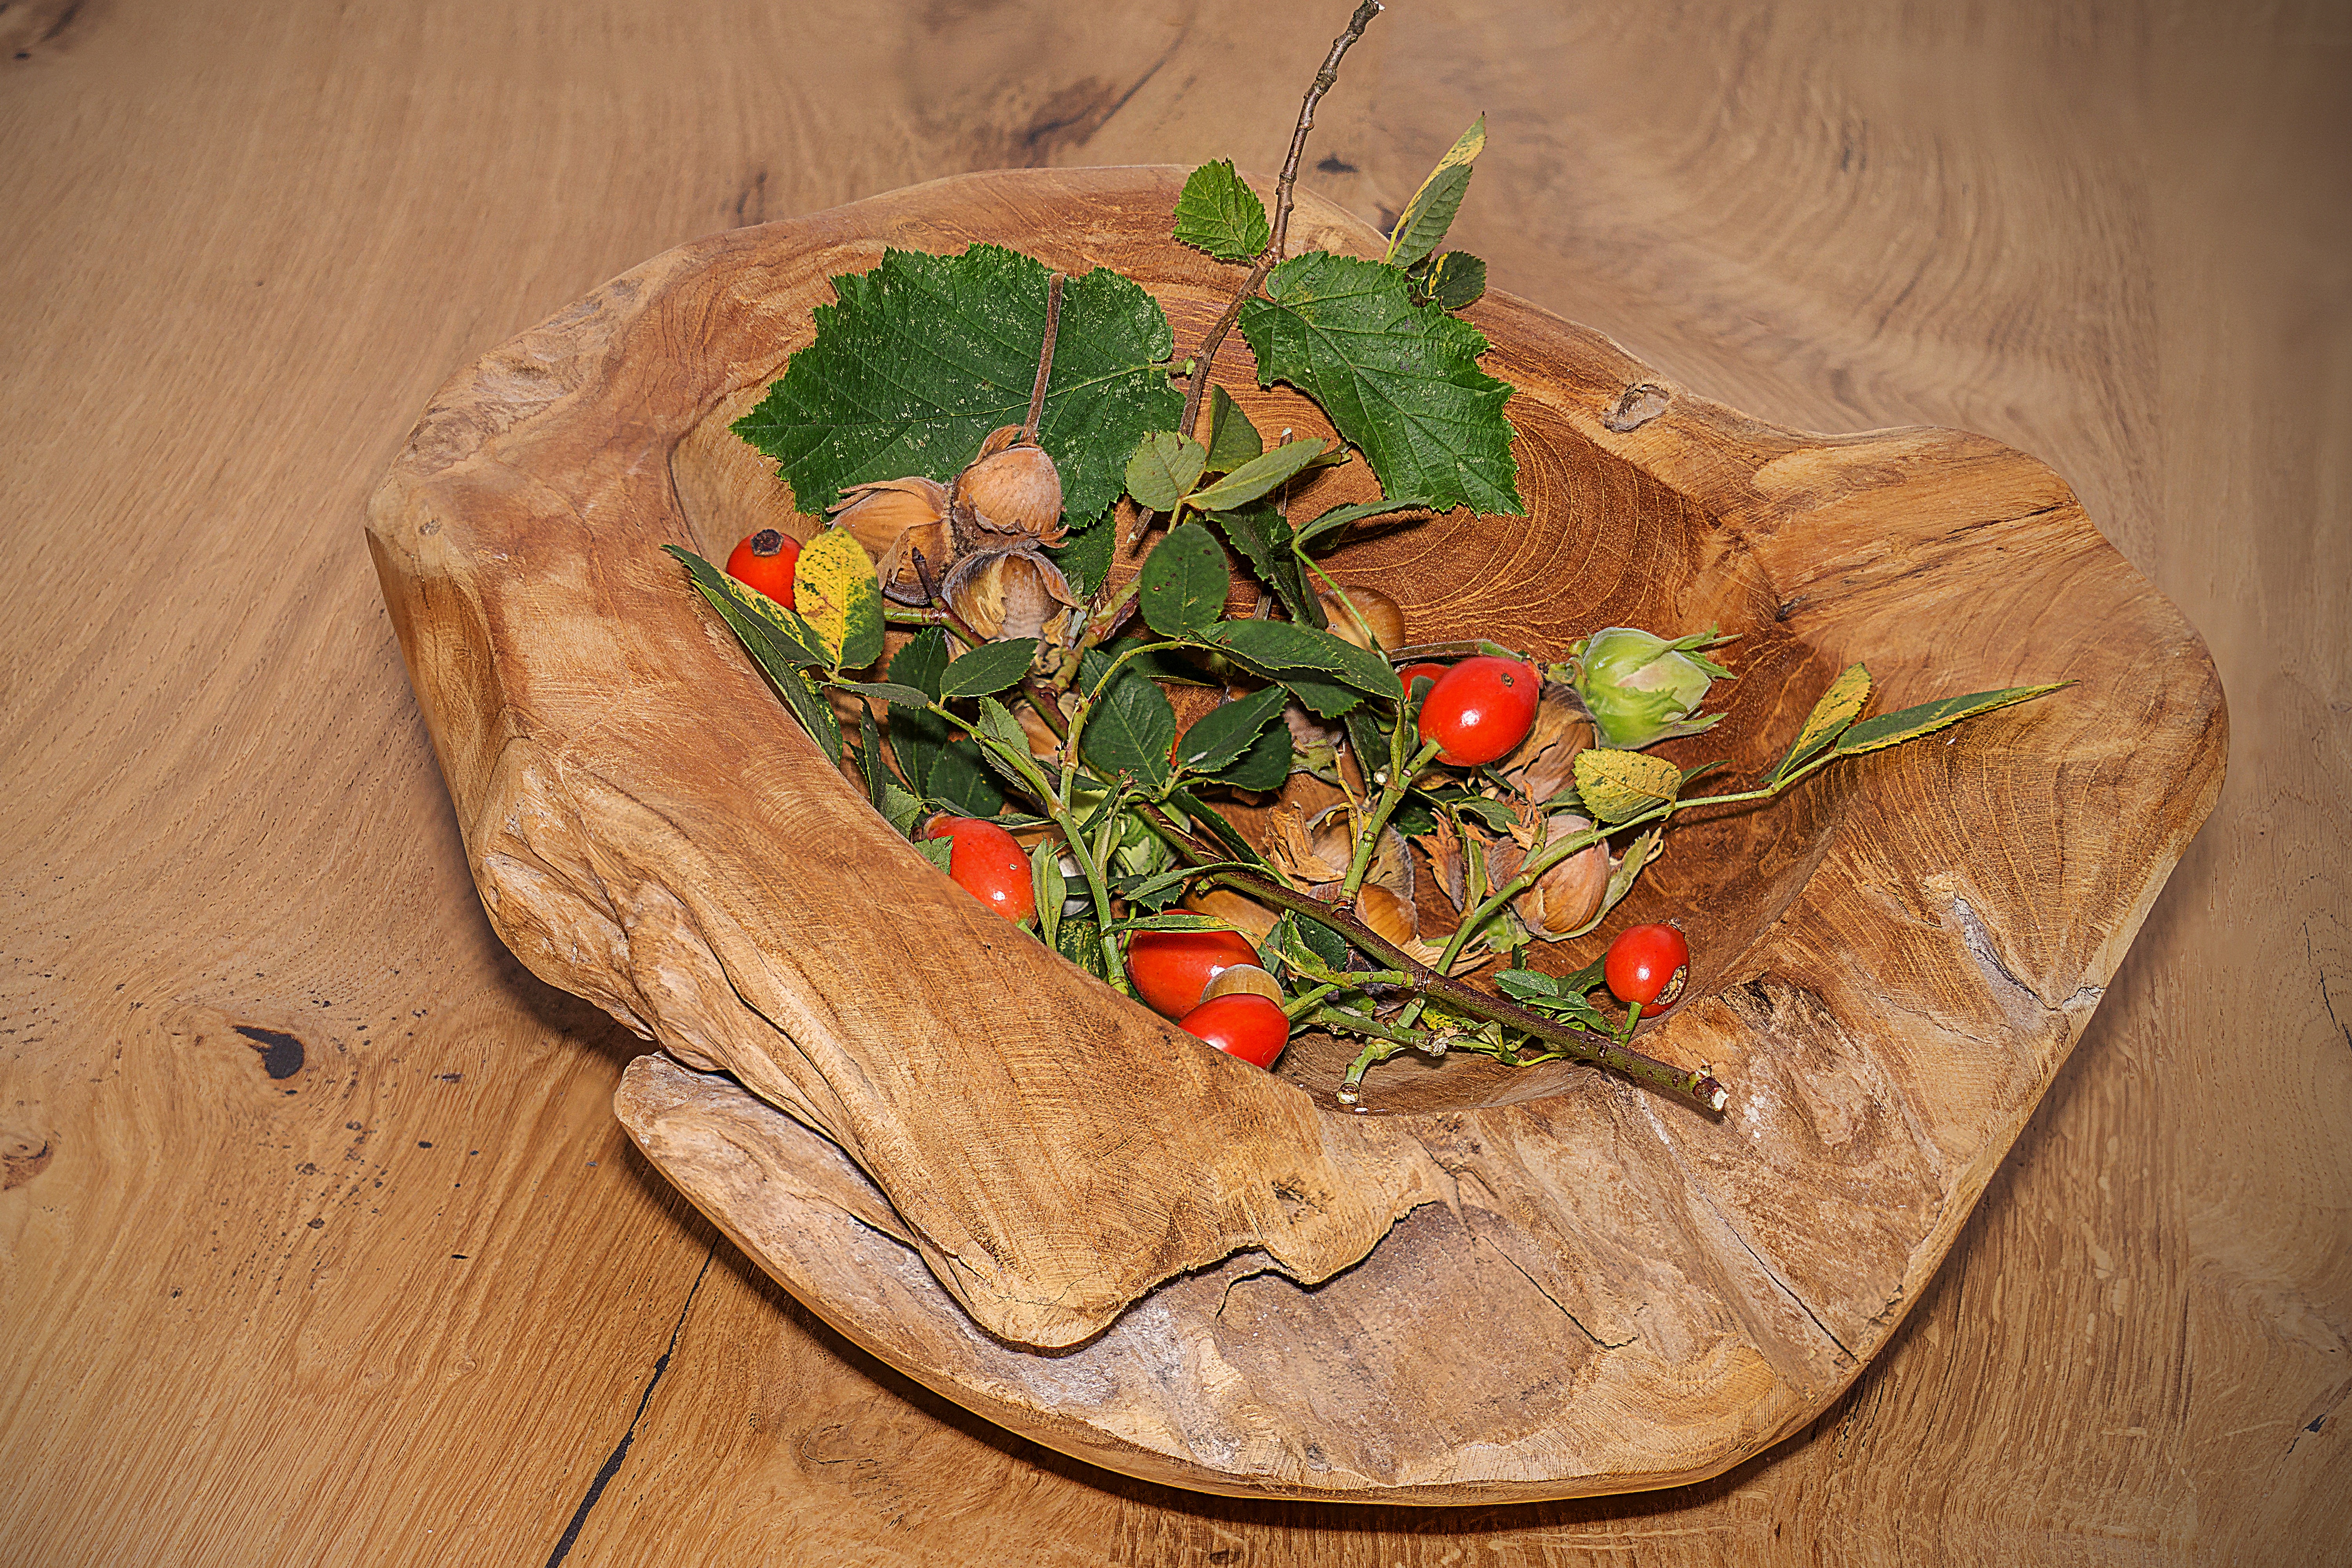
nature, plant, wood, leaf, flower, dish, food, herb, produce, vegetable, still life, shell, nuts, rose hip, flowering plant, land plant